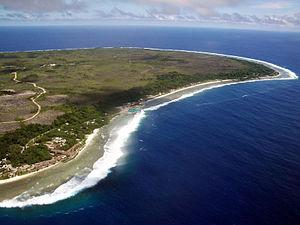
La baie d'Anibare, ouverte sur l'océan Pacifique, est la plus grande baie de l'île de Nauru.